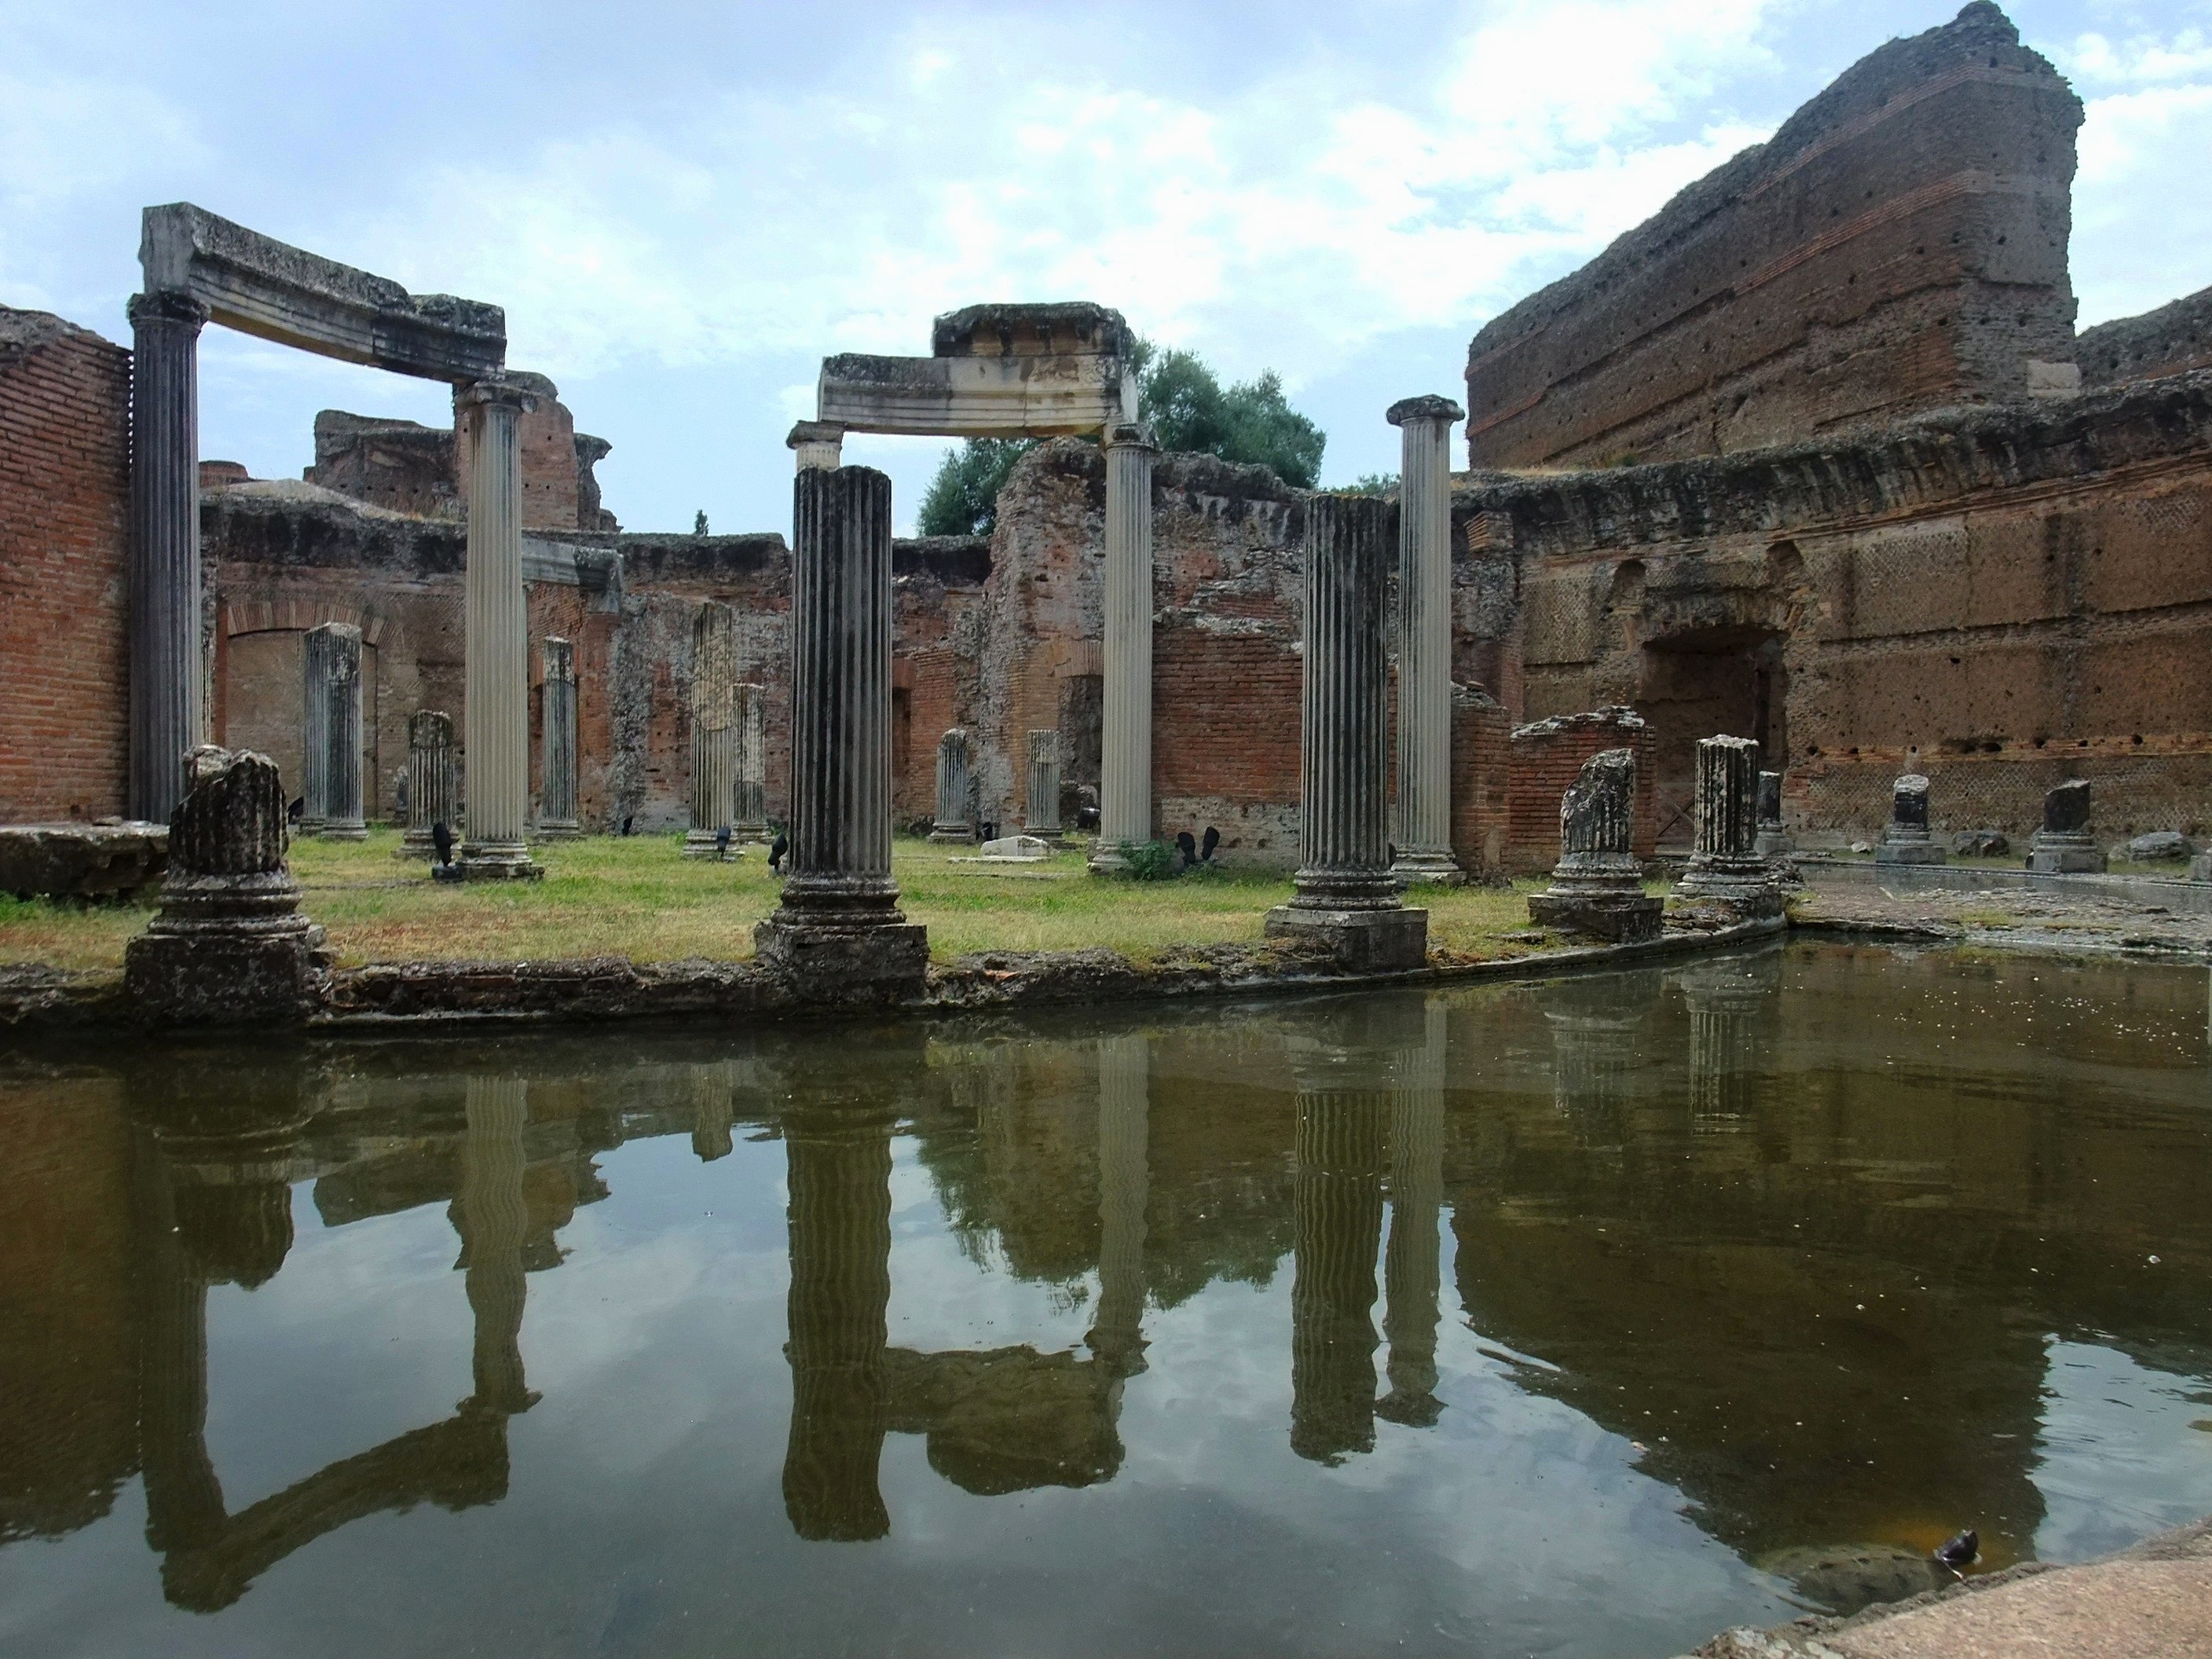
water, nature, architecture, sky, lake, town, building, chateau, palace, old, river, pond, reflection, ancient, landmark, italy, tourism, waterway, outside, clouds, ruins, columns, reflections, roman, historical, remains, estate, moat, tivoli, destinations, ancient rome, ancient history